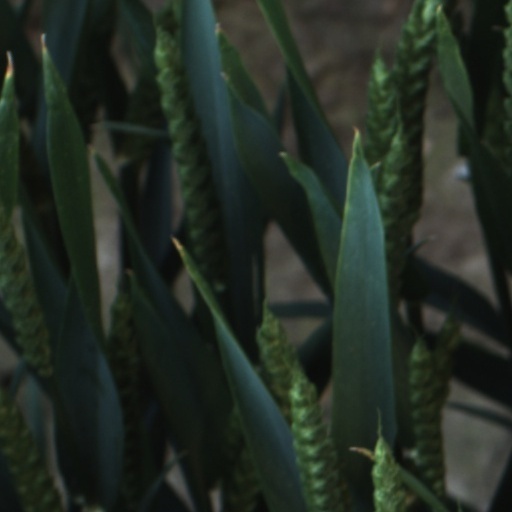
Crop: wheat